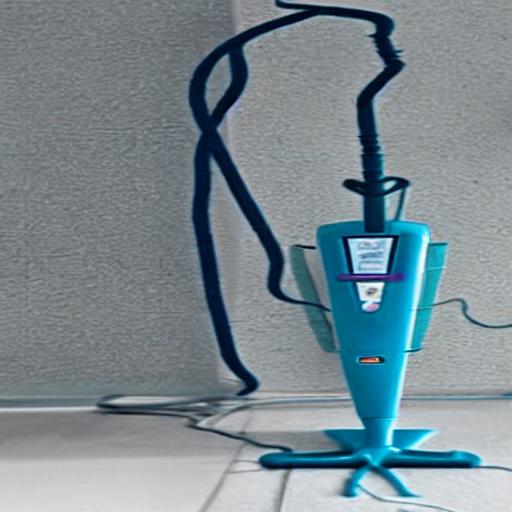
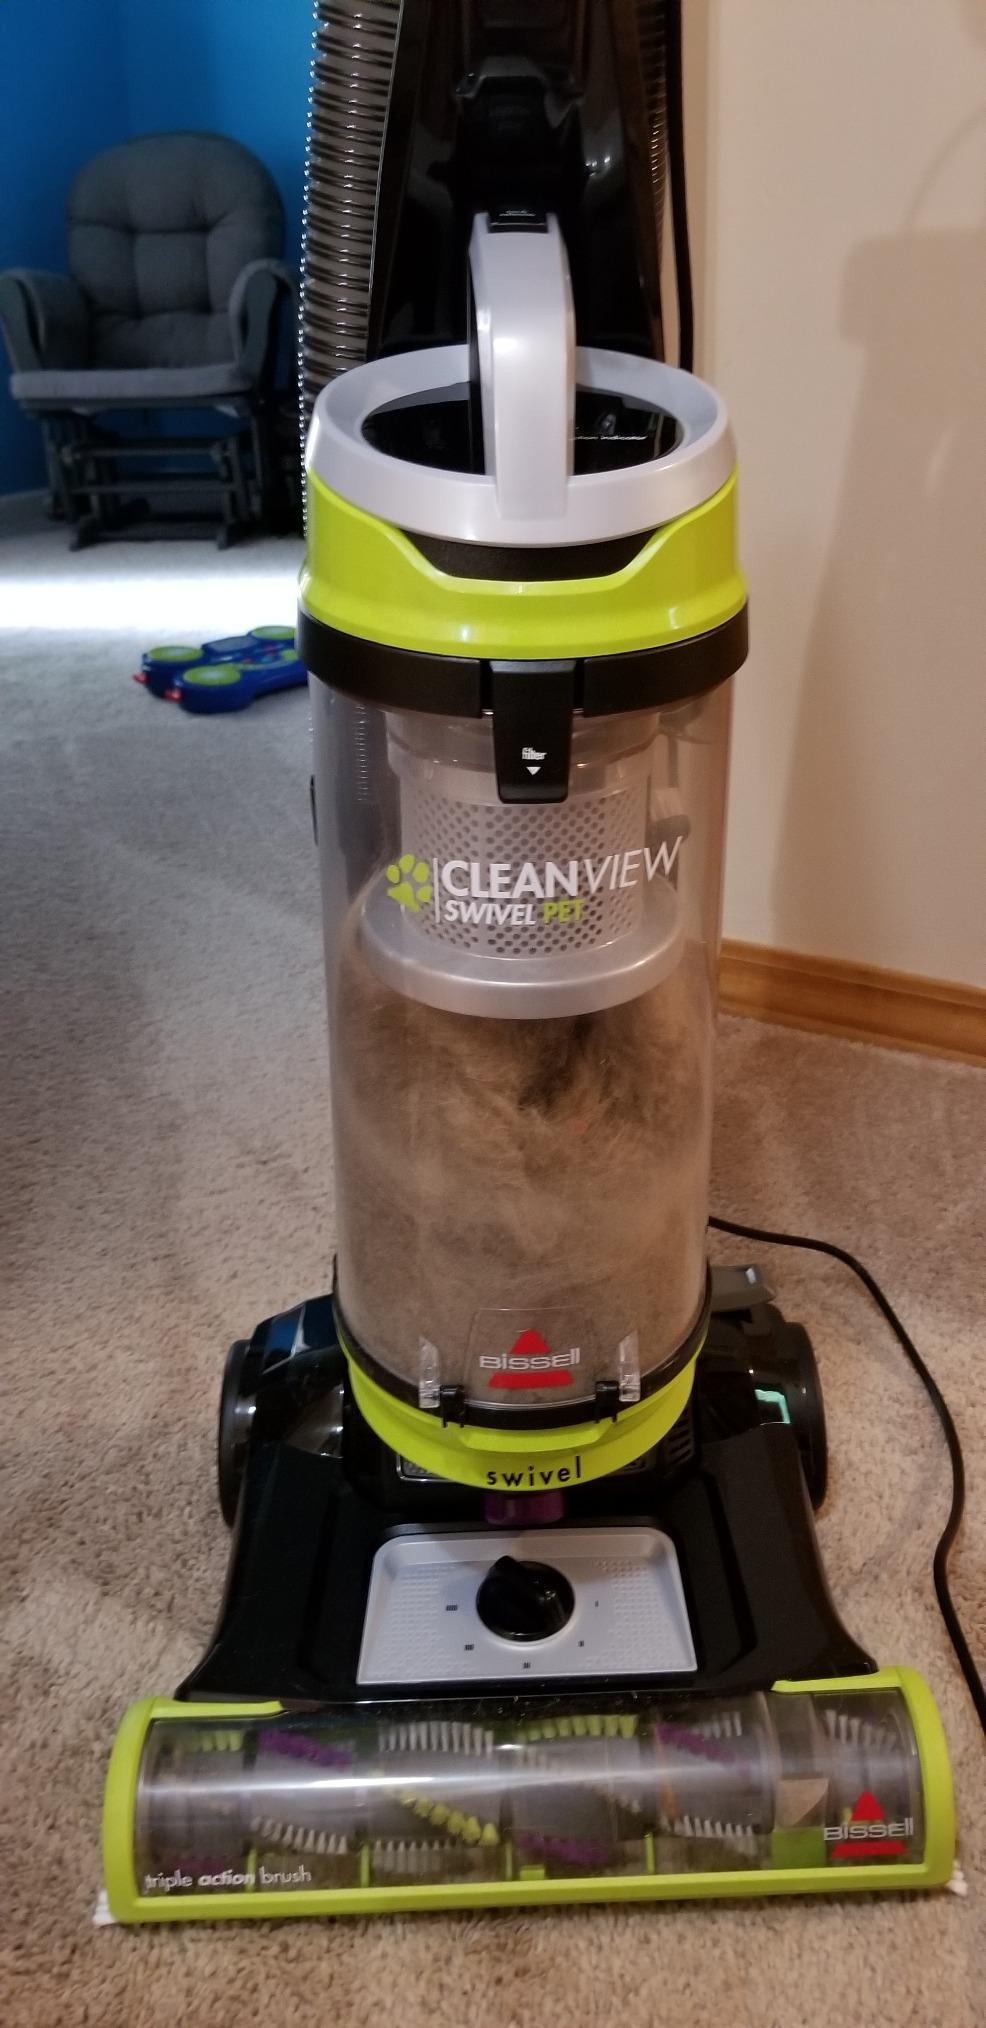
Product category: items_vacuum
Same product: no